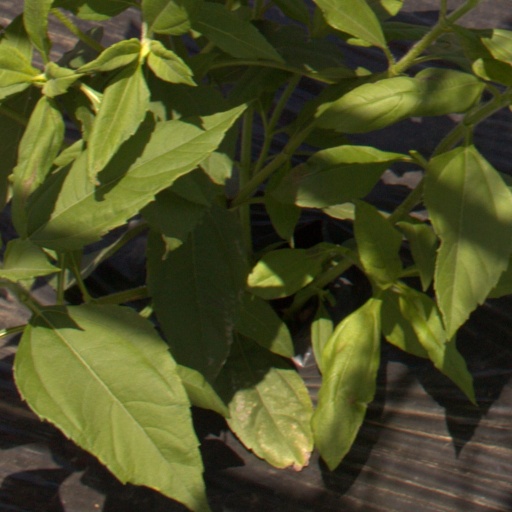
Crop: Jerusalem artichoke